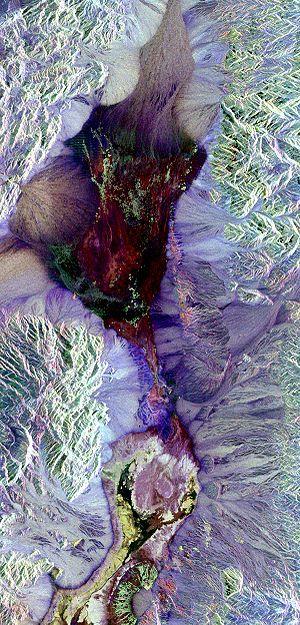
La polarimétrie est la science de la mesure de la polarisation de la lumière. Un polarimètre est utilisé pour ce faire. La polarimétrie des couches minces et des surfaces est connue sous le nom d'ellipsométrie.